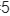
Number: 5